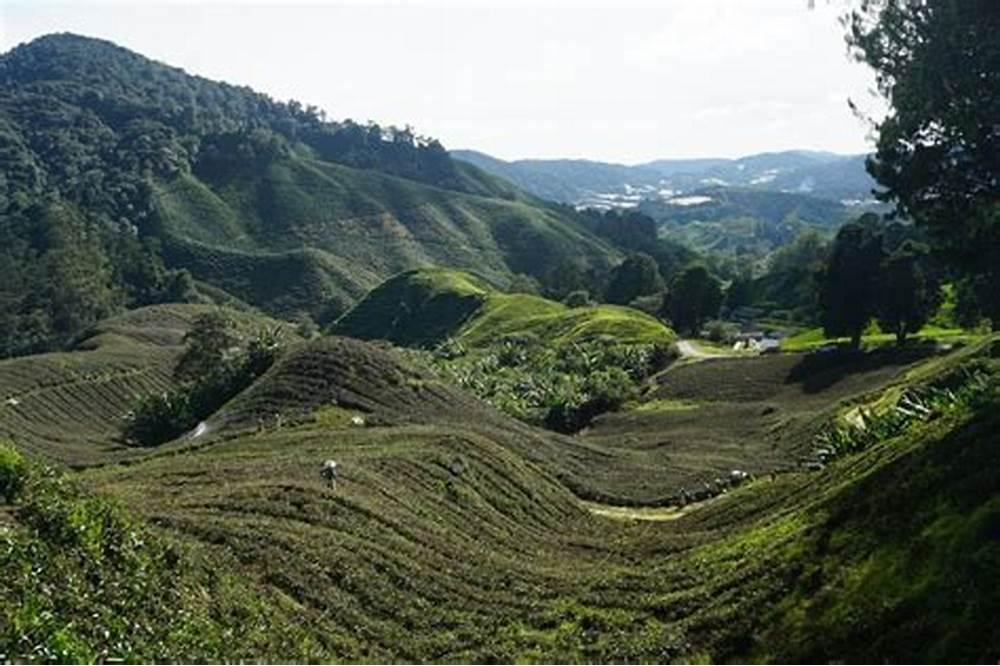
Eneo kubwa la ardhi lenye miinuko, mabonde pamoja na milima mirefu likiwa limetawaliwa kwa kiasi kikubwa na uoto wa asili wenye rangi nzuri ya kijani, huku pia ikiwepo miti mingi.